North York

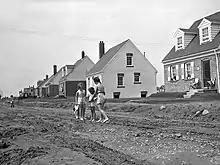
Residences in North York, August 1945. The post-World War II era saw a boom in residential development throughout North York.

The was formed on June 13, 1922 out of the rural part of the Township of York. In the previous decade, the southern part of York, bordering the old City of Toronto had become increasingly urbanized while the northern portion remained rural farmland. The northern residents increasingly resented that they made up 20% of York's tax base while receiving few services and little representation in return, particularly after 1920 when their sole member on York's council, which was elected on an at-large basis, was defeated. Dairy farmer Robert Franklin Hicks organized with other farmers to petition the Ontario legislature to carve out what was then the portion of York Township north of Eglinton Avenue to create the separate township of North York. With the support of the pro-farmer United Farmers of Ontario government, a plebiscite was organized and held and the 6,000 residents voted in favour of separating from York by margin of 393 votes.